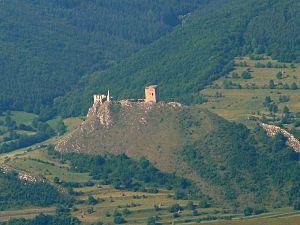
Les monts Apuseni sont une chaîne de montagne située dans la région de Transylvanie, en Roumanie. Elle fait partie des Carpates occidentales roumaines.